New Meadow

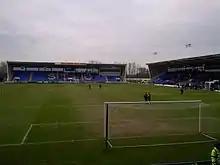
North Stand.

The stadium was designed by WDW Partnership architects, with the project awarded to Hall Construction, at a cost of £11.2 million, with a brief to build a 10,000 capacity all-seater stadium, with banqueting facilities for up to 300 people. The project consisted of erecting four stands, including hospitality boxes, function rooms, kitchen, bars, offices and a club shop as well as adjoining community and training pitches, a 670 space car park and access roads. Work was completed for the new stadium to open in time for the beginning of the 2007–08 Football League Two season.